Kenyan Drake

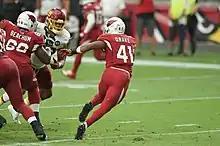
Drake playing against the Washington Football Team in 2020.

The Cardinals placed the transition tag on Drake on March 16, 2020. He signed the tender for one-year, earning $8.483 million, on March 27.